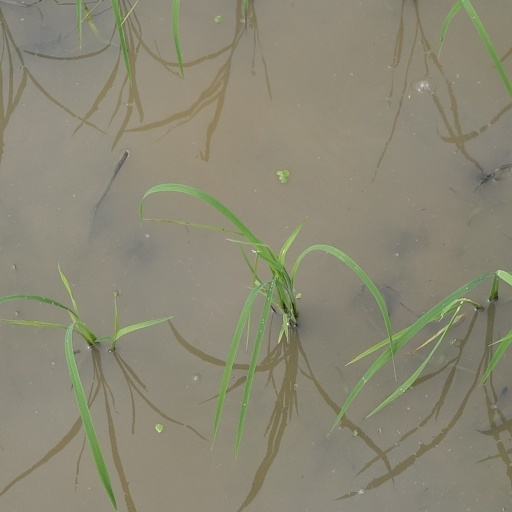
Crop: rice